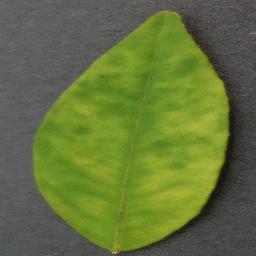
Label: Orange___Haunglongbing_(Citrus_greening)